Richard Rochfort-Mervyn

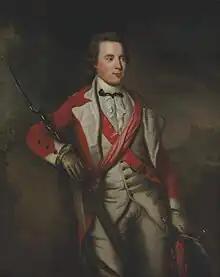
Lt Col Hon. Richard Rochfort-Mervyn by Robert Hunter

Lieutenant-Colonel Richard Rochfort-Mervyn (12 December 1740 – 20 February 1776) was a British Army officer and politician.